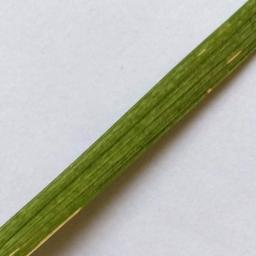
Label: Rice___Leaf_Blast